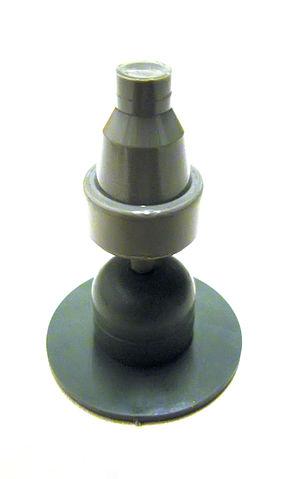
Bouchon grenade à fusil 58
"Le SIG SG 510 est le fusil automatique d'ordonnance de l'Armée Suisse entre 1957 et 1989 sous la dénomination ""Fusil d'Assaut 7.5mm 1957"" abrégé ""F. ass. 57"", en allemand ""7.5mm Sturmgewehr 1957"" abrégé ""Stgw. 57"". Il s'agit d'un fusil automatique fabriqué pour l'armée suisse par SIG et Waffenfabrik Bern entre 1958 et 1985.